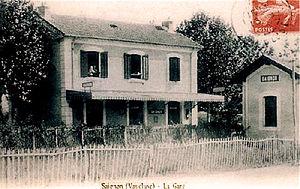
La Gare de Saignon au début du XXe siècle
Saignon est une commune française située dans le département de Vaucluse, en région Provence-Alpes-Côte d'Azur.
La ligne de Cavaillon à Saint-Maime - Dauphin est une ancienne ligne de chemin de fer française à écartement standard et à voie unique non électrifiée. Elle reliait Cavaillon, sur la ligne d'Avignon à Miramas, à Saint-Maime - Dauphin, où elle rejoignait la ligne de Forcalquier à Volx. Volx était une gare de la ligne de Lyon à Marseille via Grenoble.